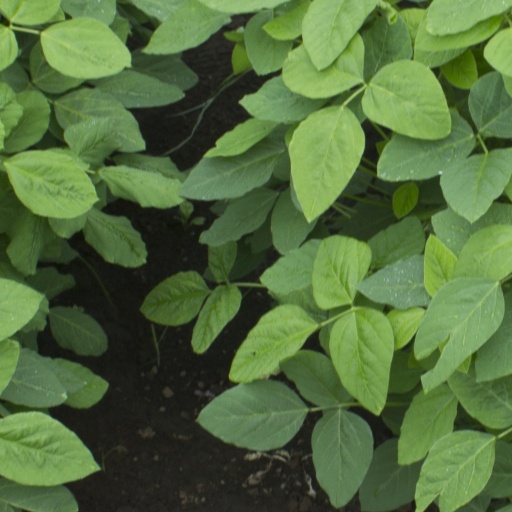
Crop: soybean